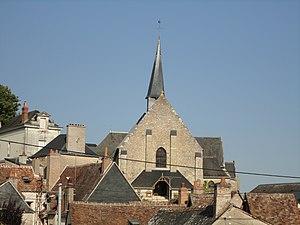
L'église de Reugny
Reugny est une commune française de la région Centre-Val de Loire située dans le département d'Indre-et-Loire, au nord-est de Tours.